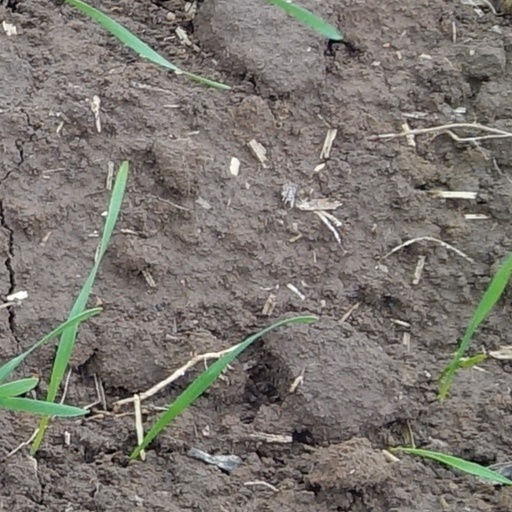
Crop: wheat